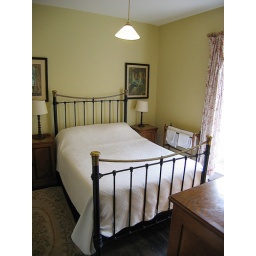
A fine Victorian bedstead for the 1st floor master bedroom in the Stationmaster's House.